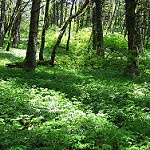
Label: forest